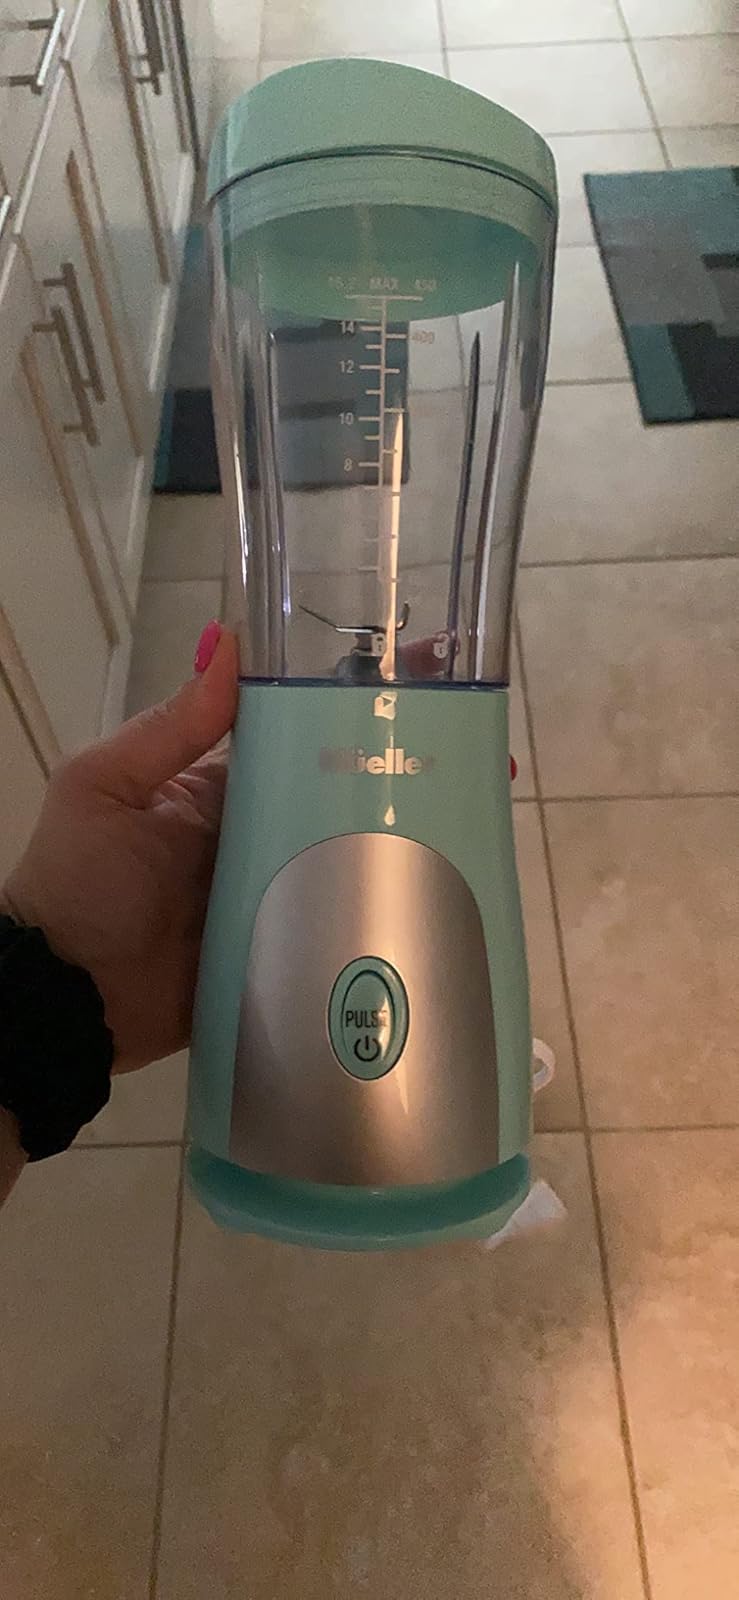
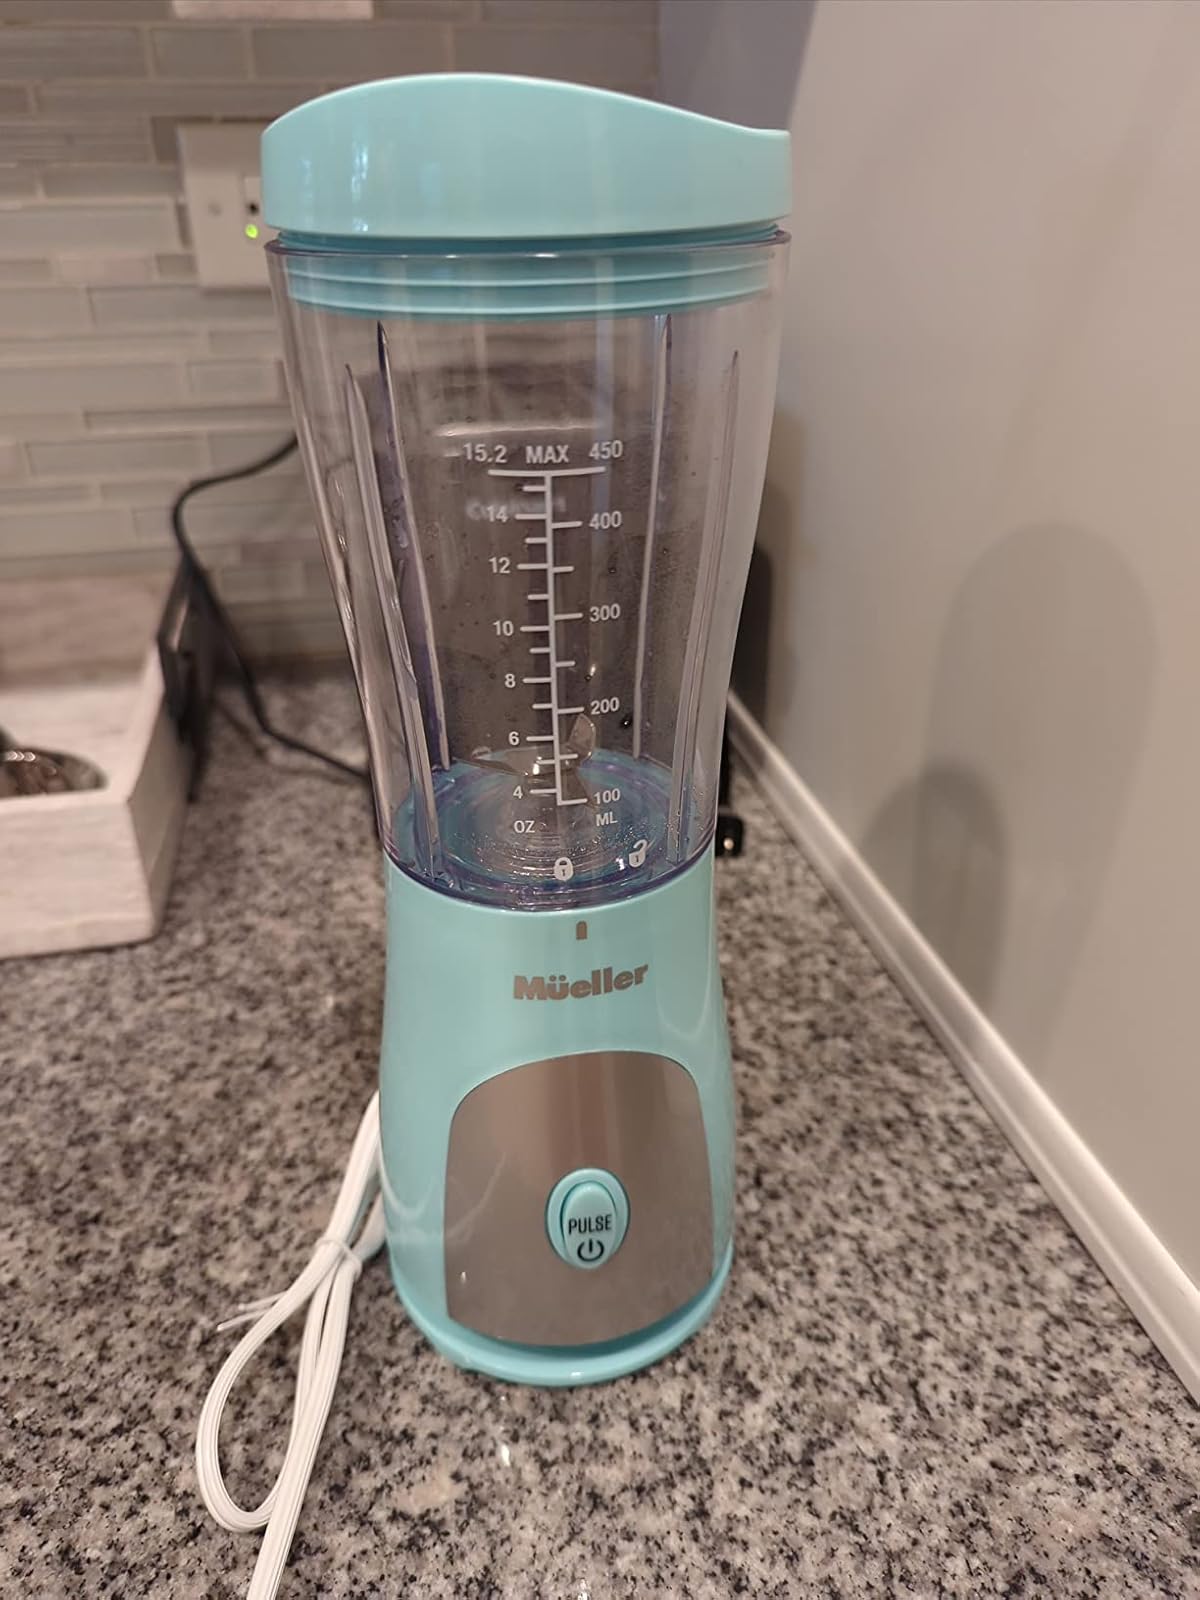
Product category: items_blender
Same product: yes